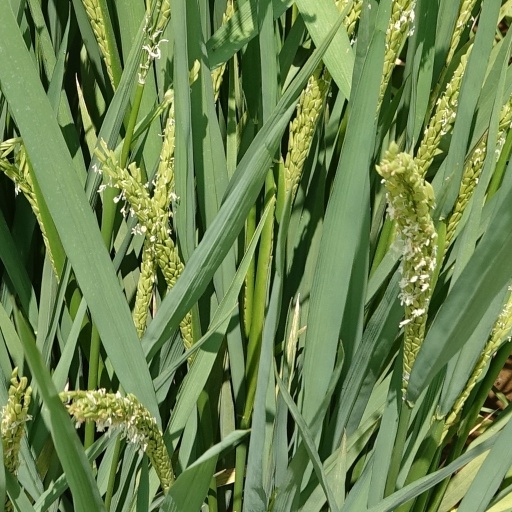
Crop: rice